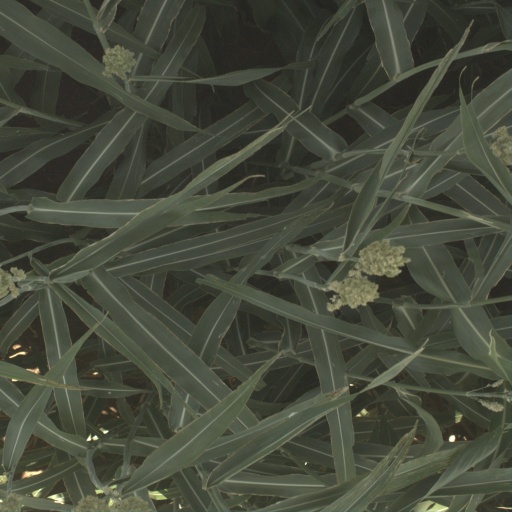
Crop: sorghum